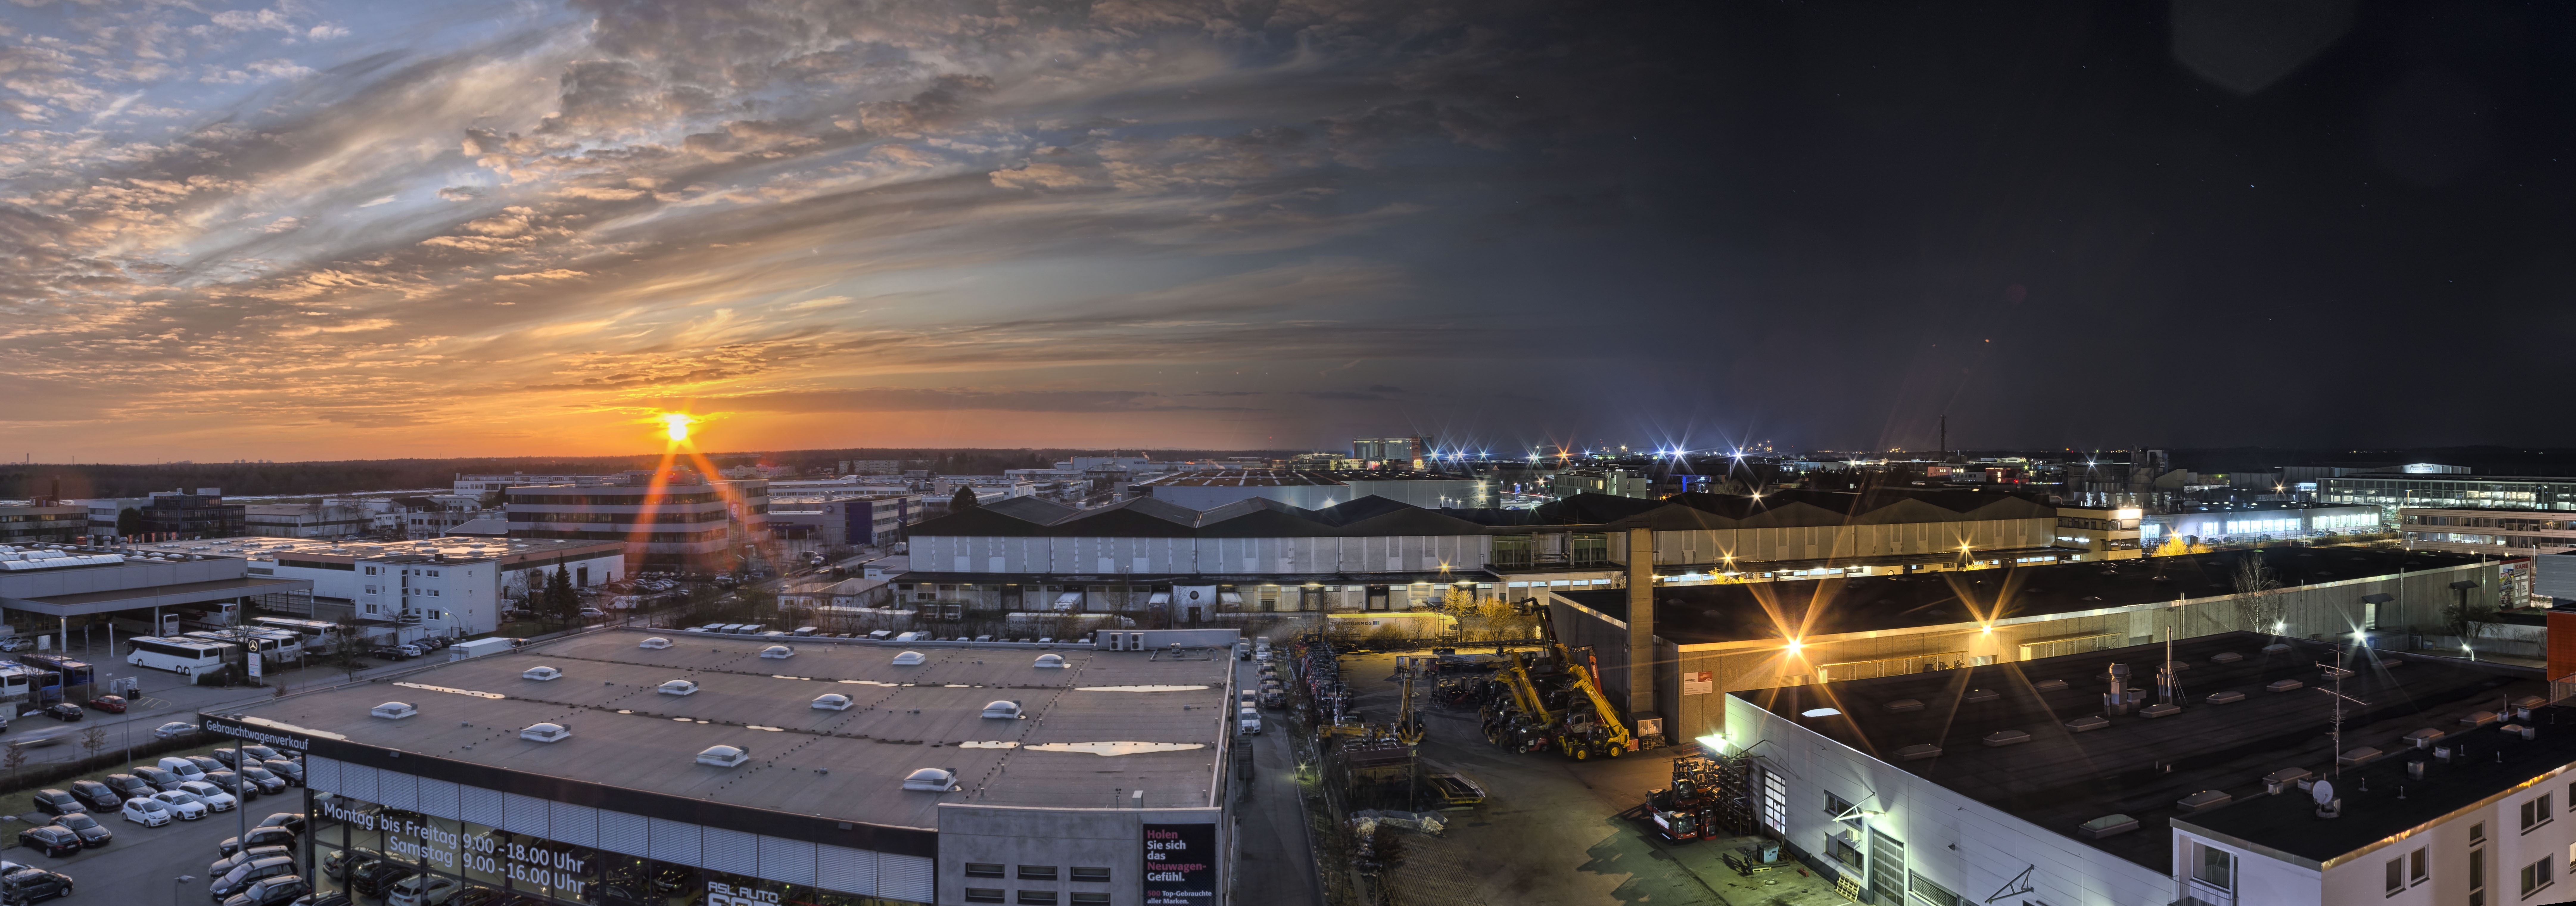
landscape, structure, sky, sunset, night, skyscraper, cityscape, panorama, dusk, evening, twilight, night sky, stadium, long exposure, transition, clouds, arena, abendstimmung, metropolis, night photograph, afterglow, evening sky, industrial area, at dusk, evening light, sport venue, day night